2010 Brownlow Medal

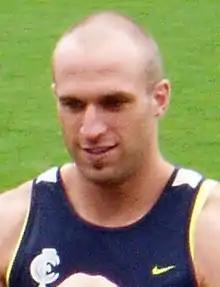
2010 Brownlow Medallist, Chris Judd

The 2010 Brownlow Medal was the 83rd year the award was presented to the player adjudged the fairest and best player during the Australian Football League (AFL) home and away season. Chris Judd of the Carlton Football Club won the medal by polling thirty votes during the 2010 AFL season. It was broadcast on Channel Ten and, for the first time, simultaneously on One live and nationally.